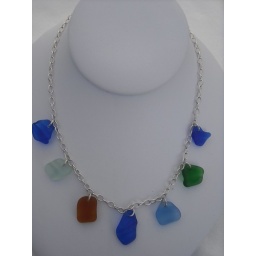
Sterling silver box chain with 7 pieces of handpicked sea glass bottle necks in various shades.